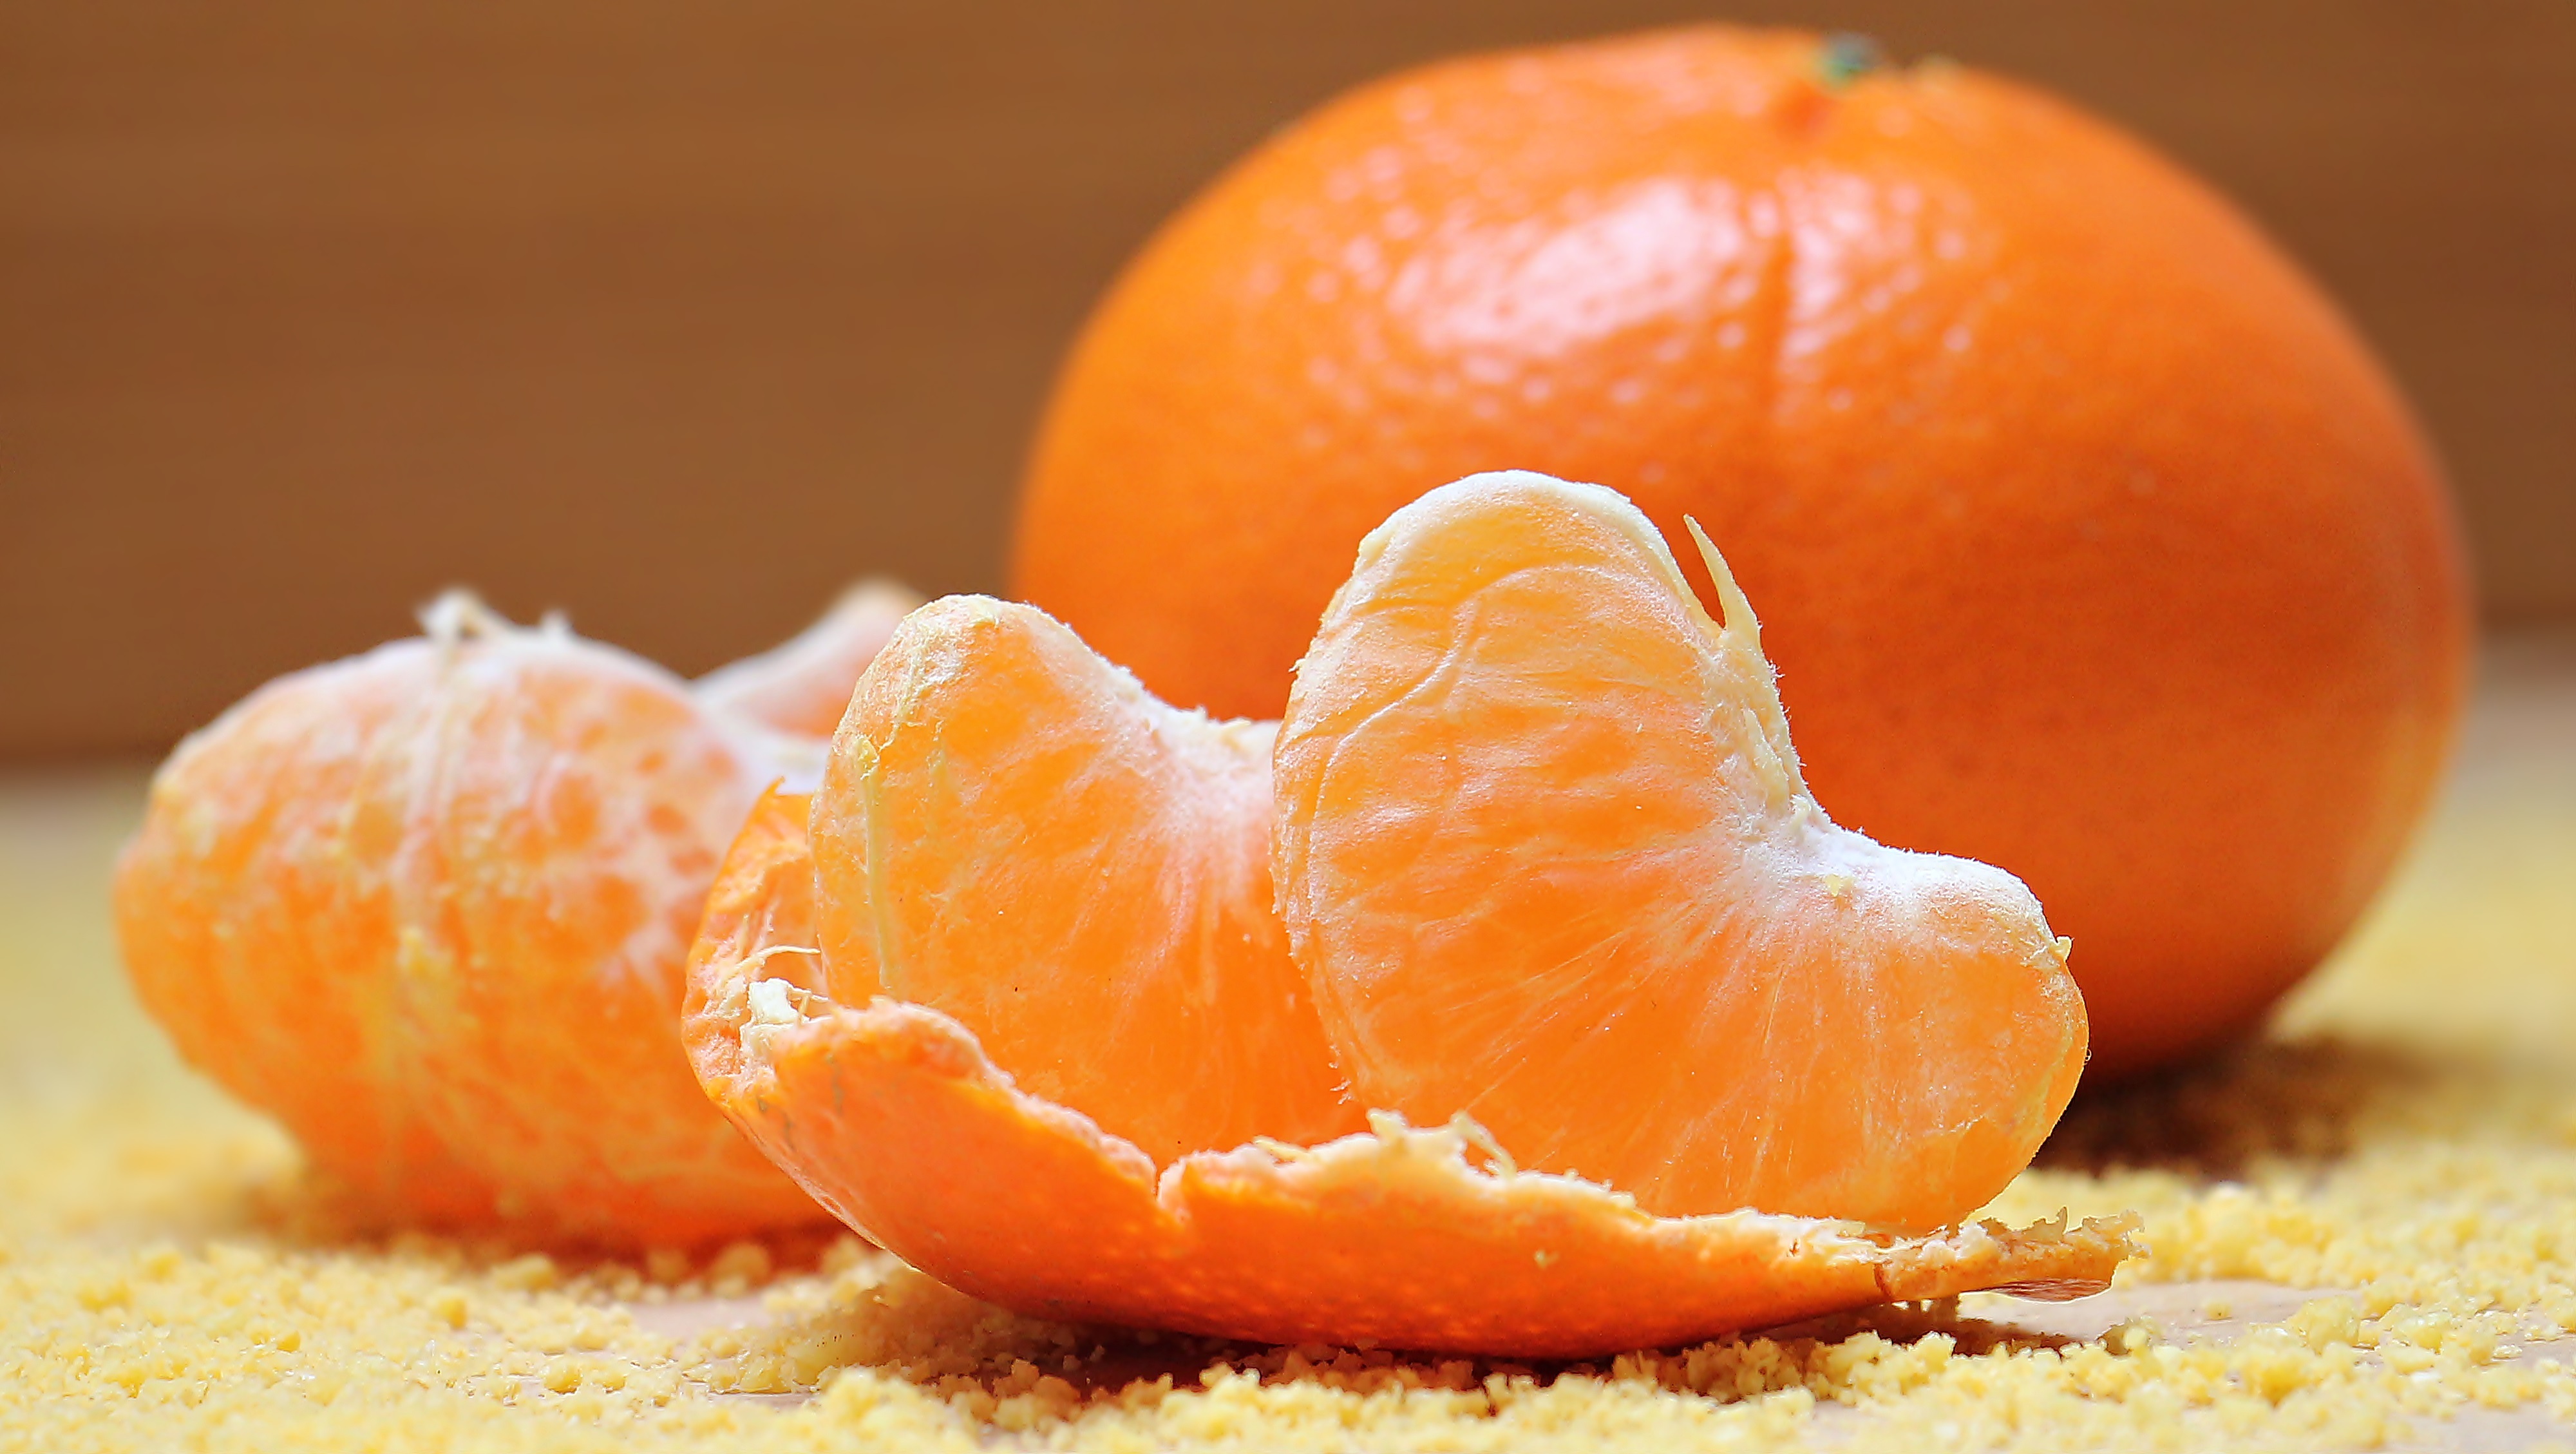
plant, fruit, sweet, ripe, feed, orange, food, produce, tropical, juicy, healthy, eat, delicious, map, grapefruit, background image, background, nutrition, tasty, tangerine, vegetarian, calabaza, clementine, diet, vitamins, frisch, greeting, greeting card, bless you, citrus, seedless, bio, flowering plant, tangerines, clementines, citrus fruit, vitamin c, fruit salad, satsuma orange, bitter orange, mandarin orange, land plant, tangelo